Fox Hunting (film)

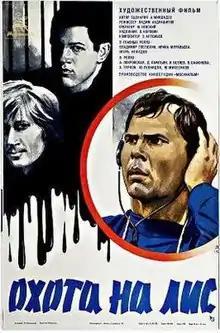

Fox Hunting is a 1980 Soviet crime drama directed by Vadim Abdrashitov.